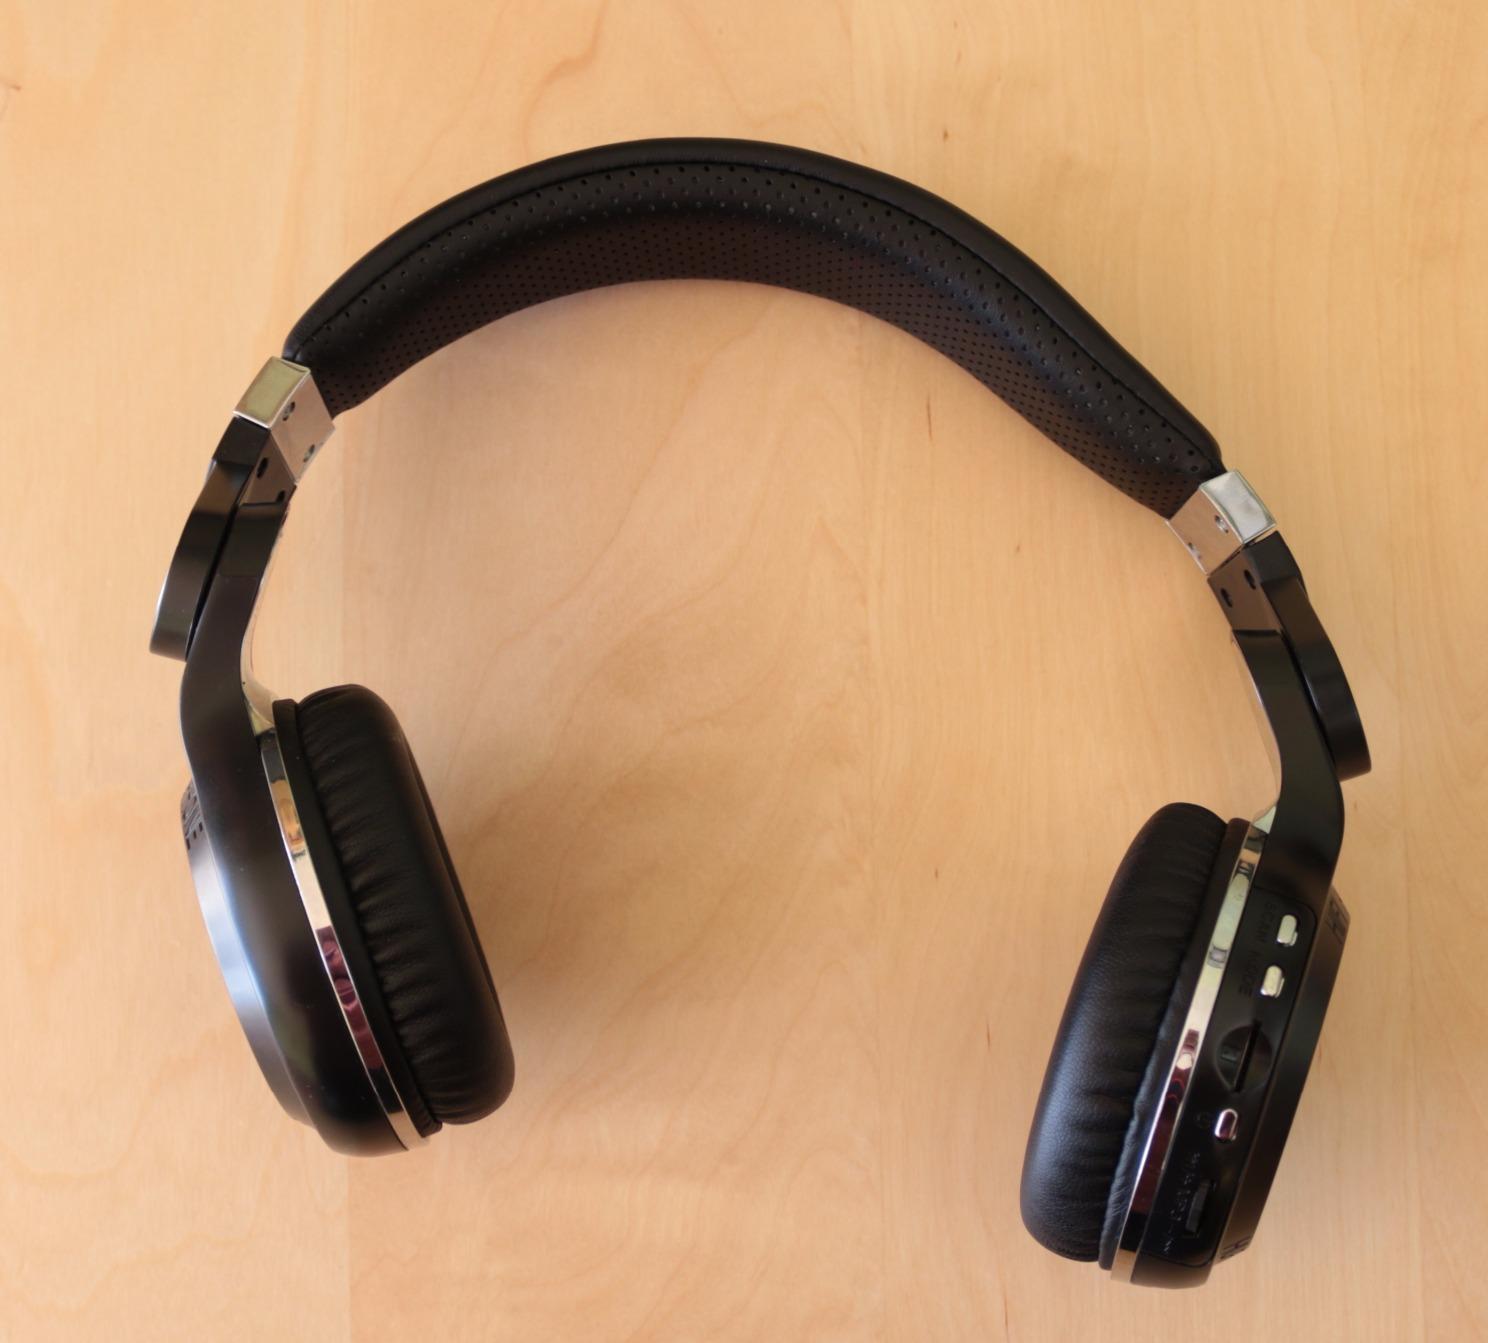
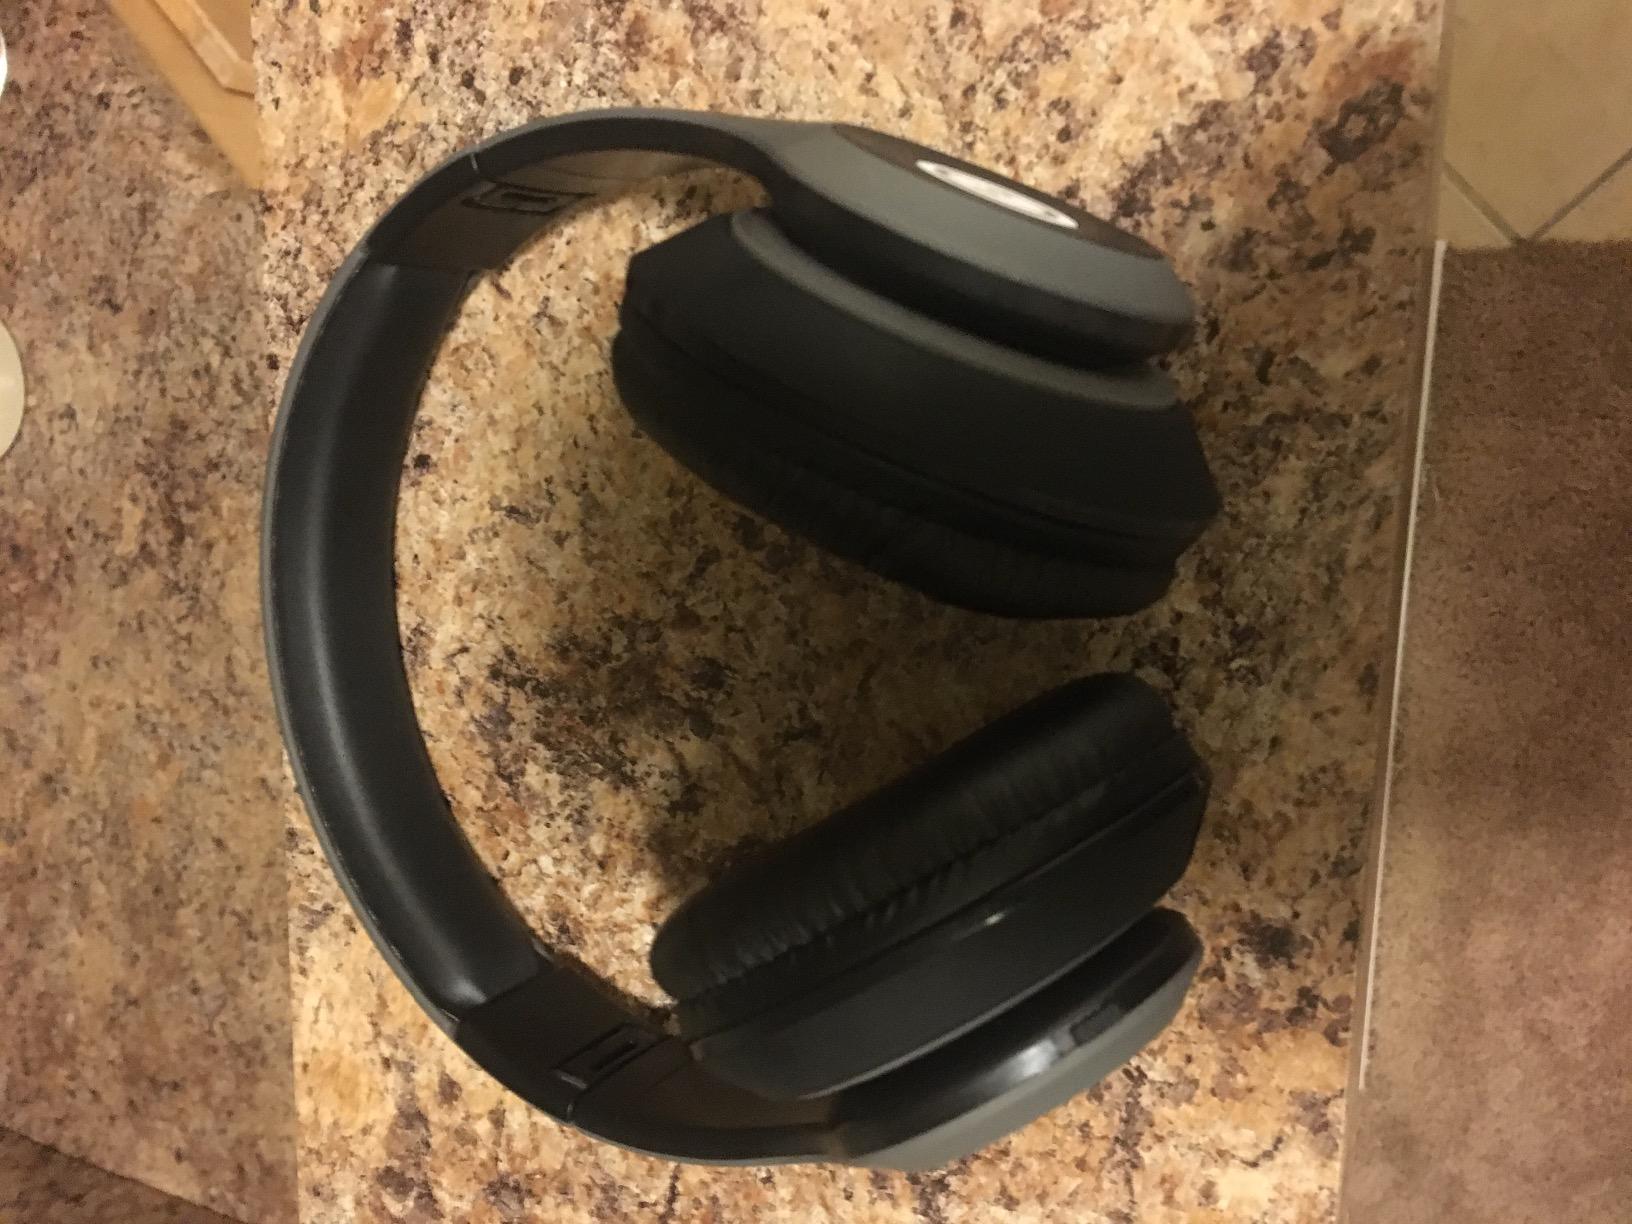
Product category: headphones
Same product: no